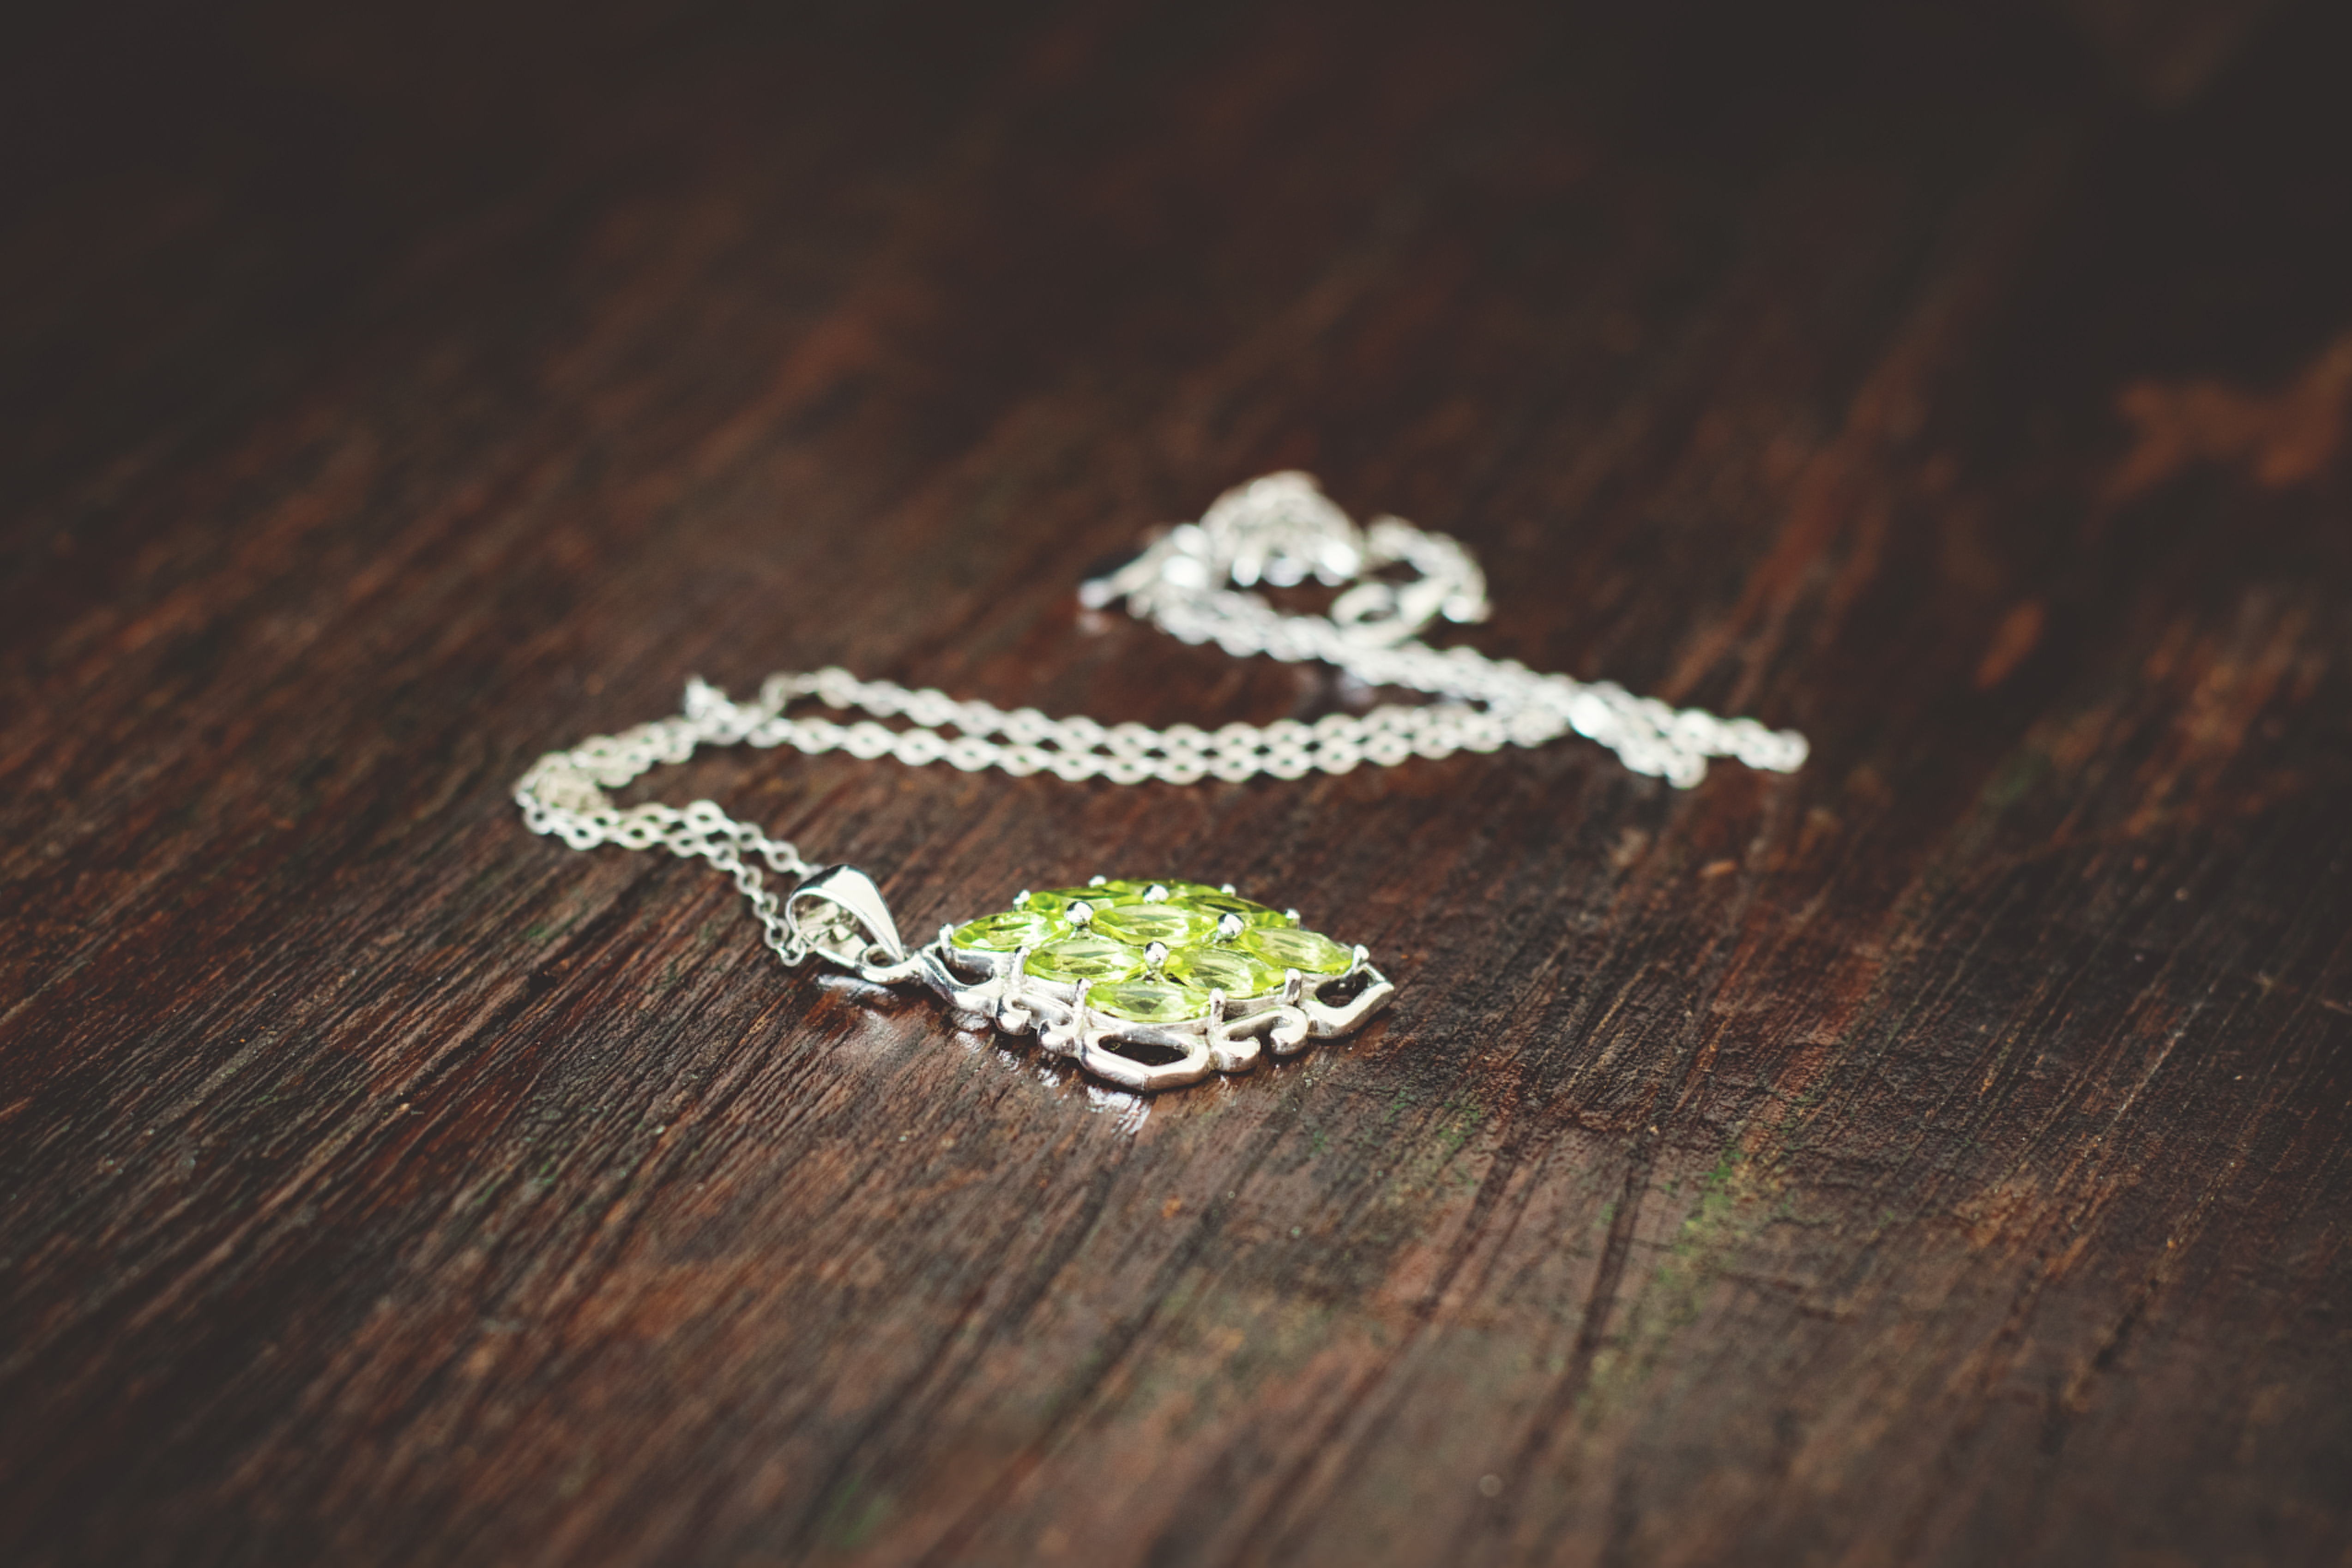
hand, table, blur, wood, vintage, chain, stone, jewelry, necklace, close up, jewellery, focus, silver, wooden, gem, accessory, fashion accessory